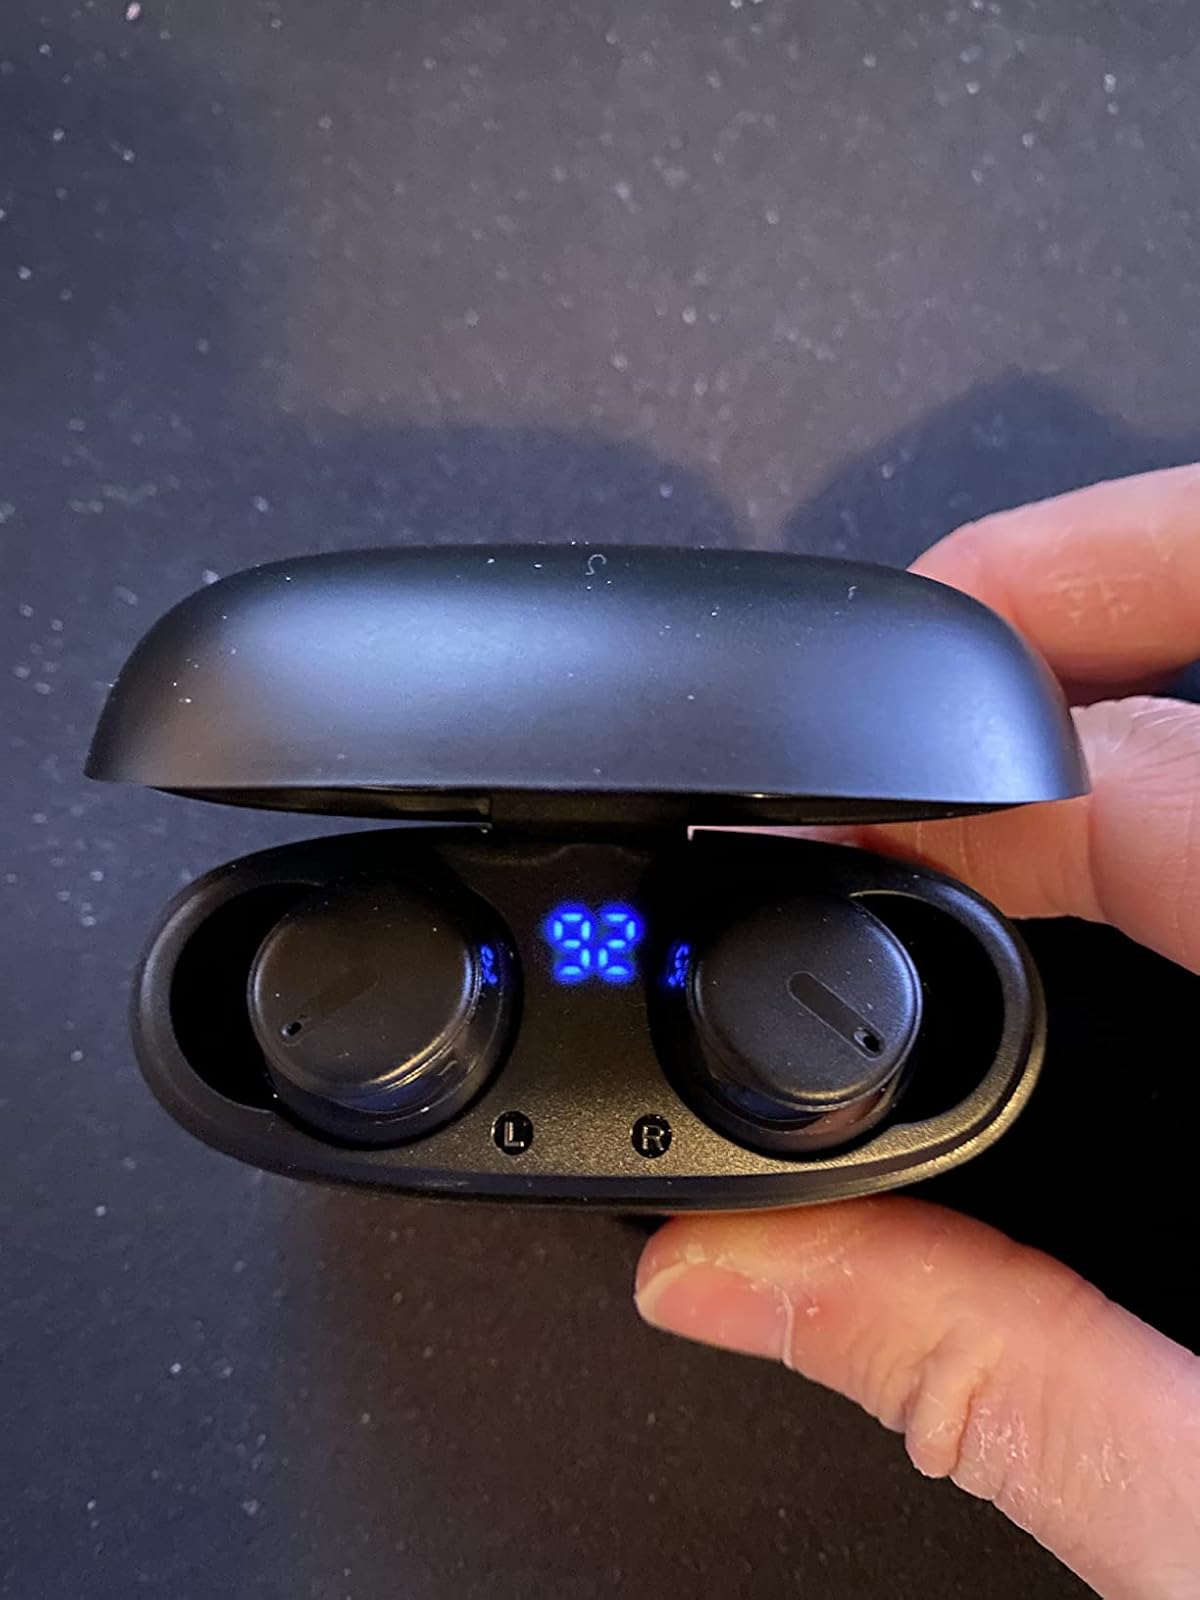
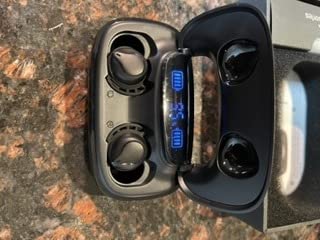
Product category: earbuds
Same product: no